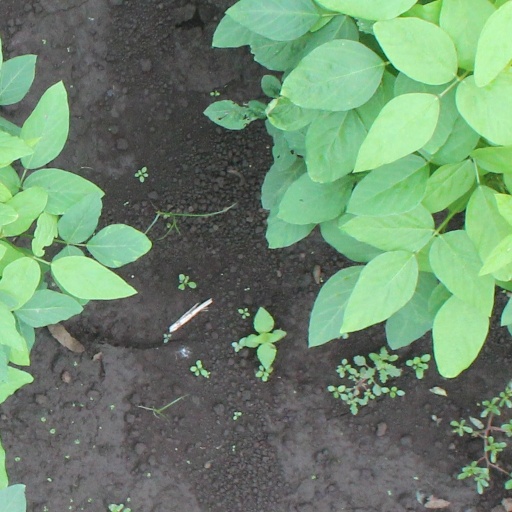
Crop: soybean